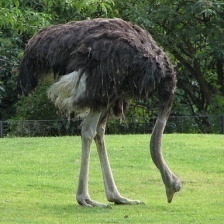
Species: OSTRICH
Scientific name: STRUTHIO CAMELUS